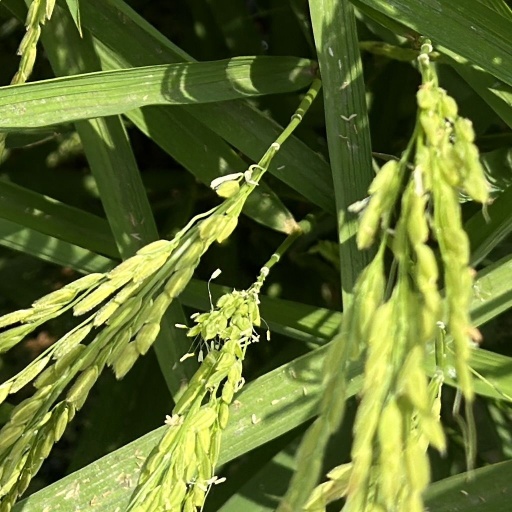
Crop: rice